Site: brandenburg
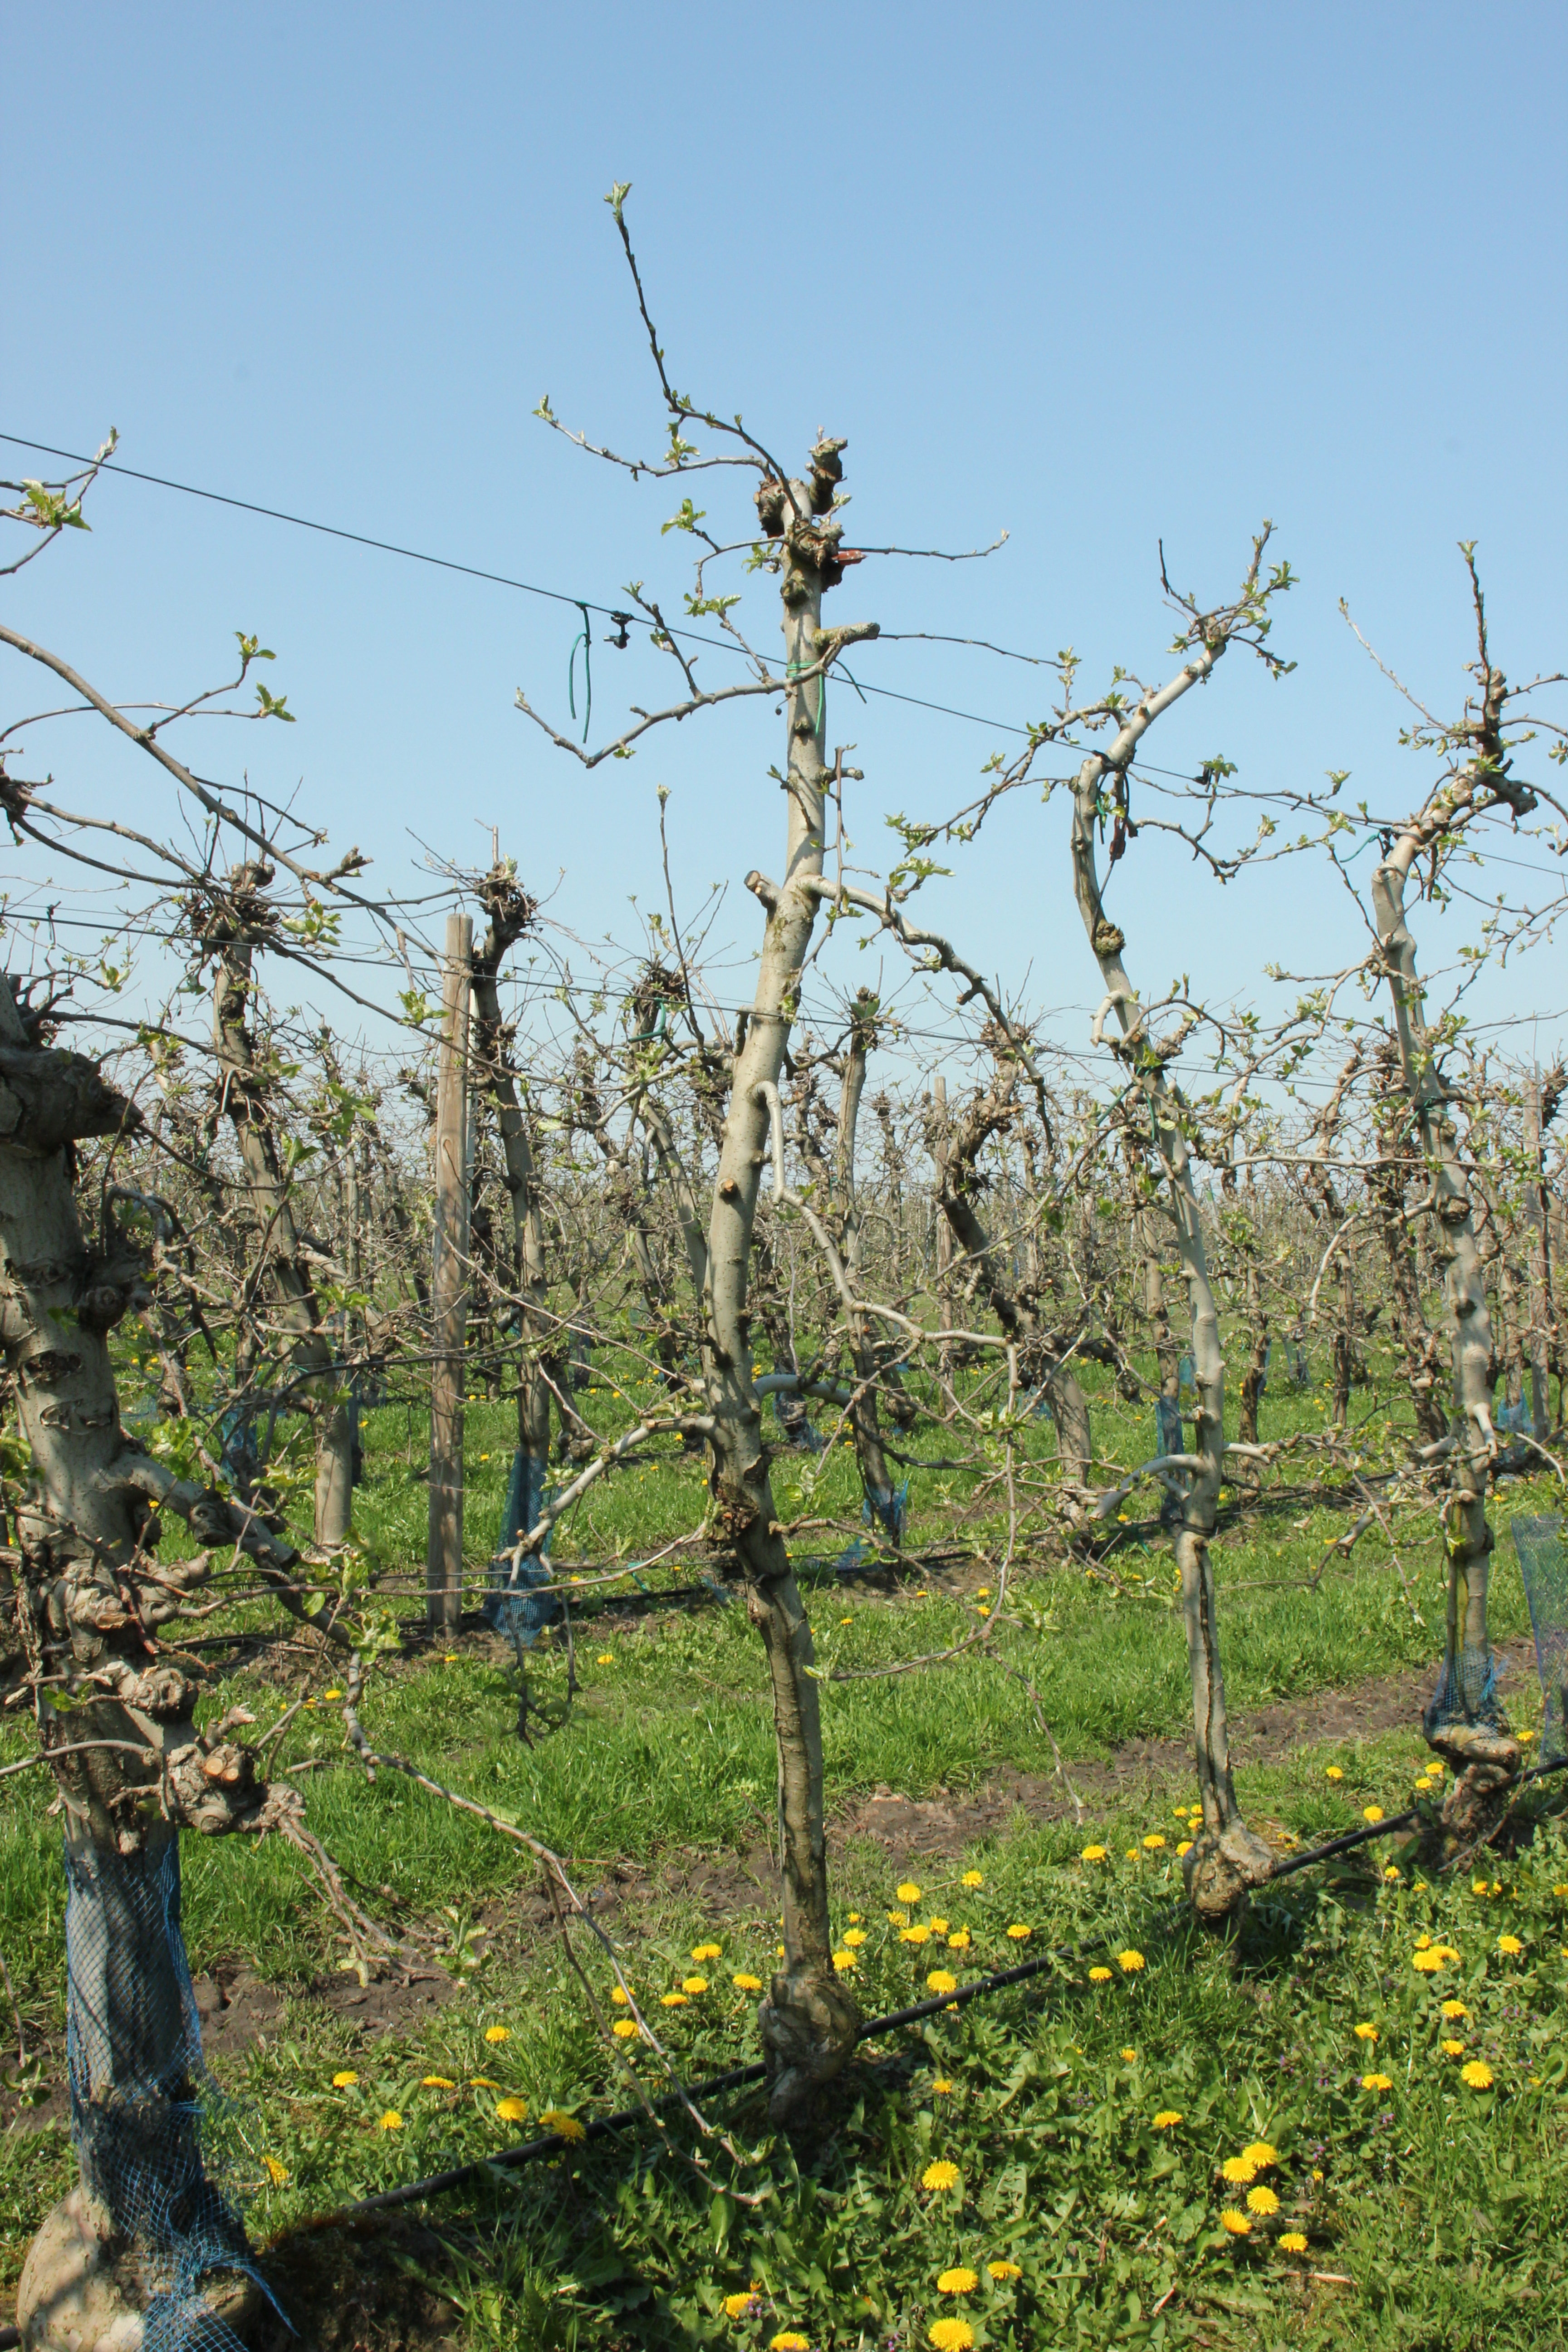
Growth stage (BBCH 56): Inflorescence emergence